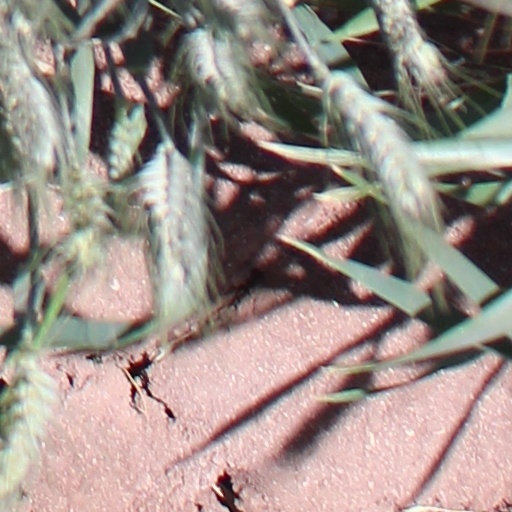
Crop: wheat